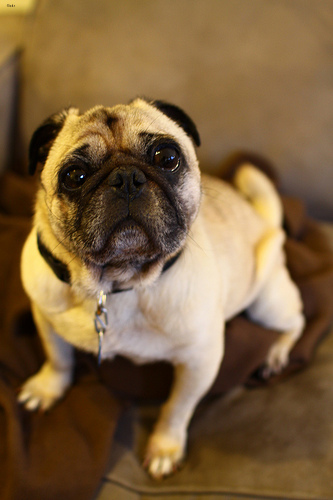
Animal: dog
Breed: pug